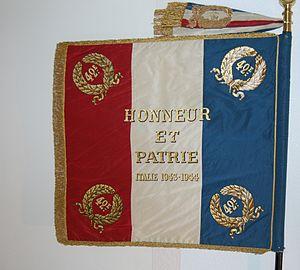
Le drapeau du 42e régiment de transmission (France).
Le 42ᵉ régiment de transmissions est une unité de l'armée de terre française qui fut basée à Achern, Rastatt et Laval. Il fut créé le 1ᵉʳ juin 1947. Il a fait partie de la BTAC. L'annonce de sa dissolution eu lieu le 24 juillet 2008. Sa dissolution effective eu lieu le 26 mai 2011.